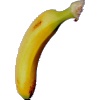
Label: banana_lady_finger